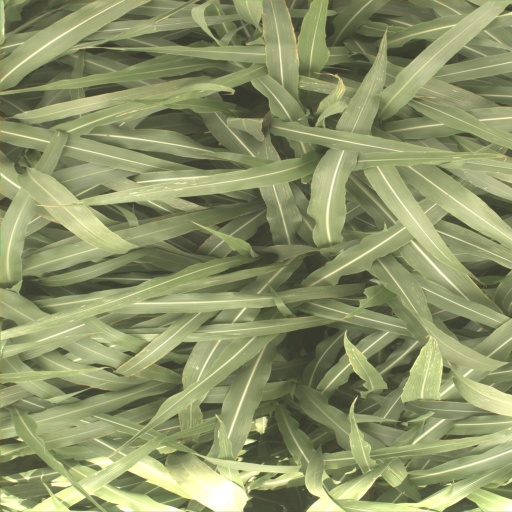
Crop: sorghum